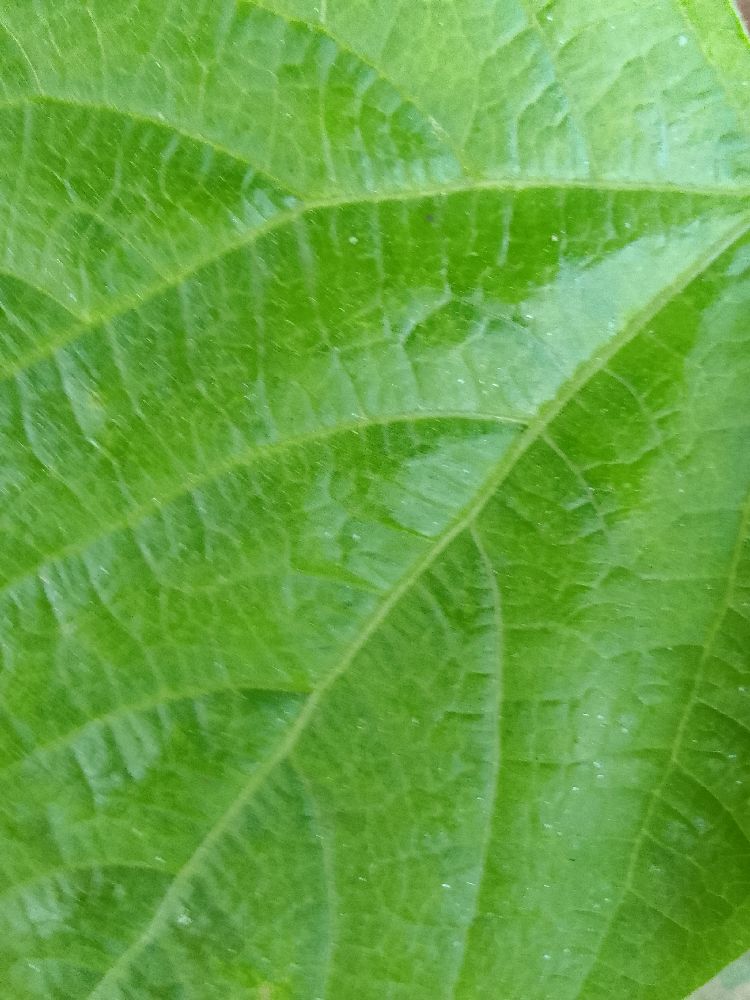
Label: healthy